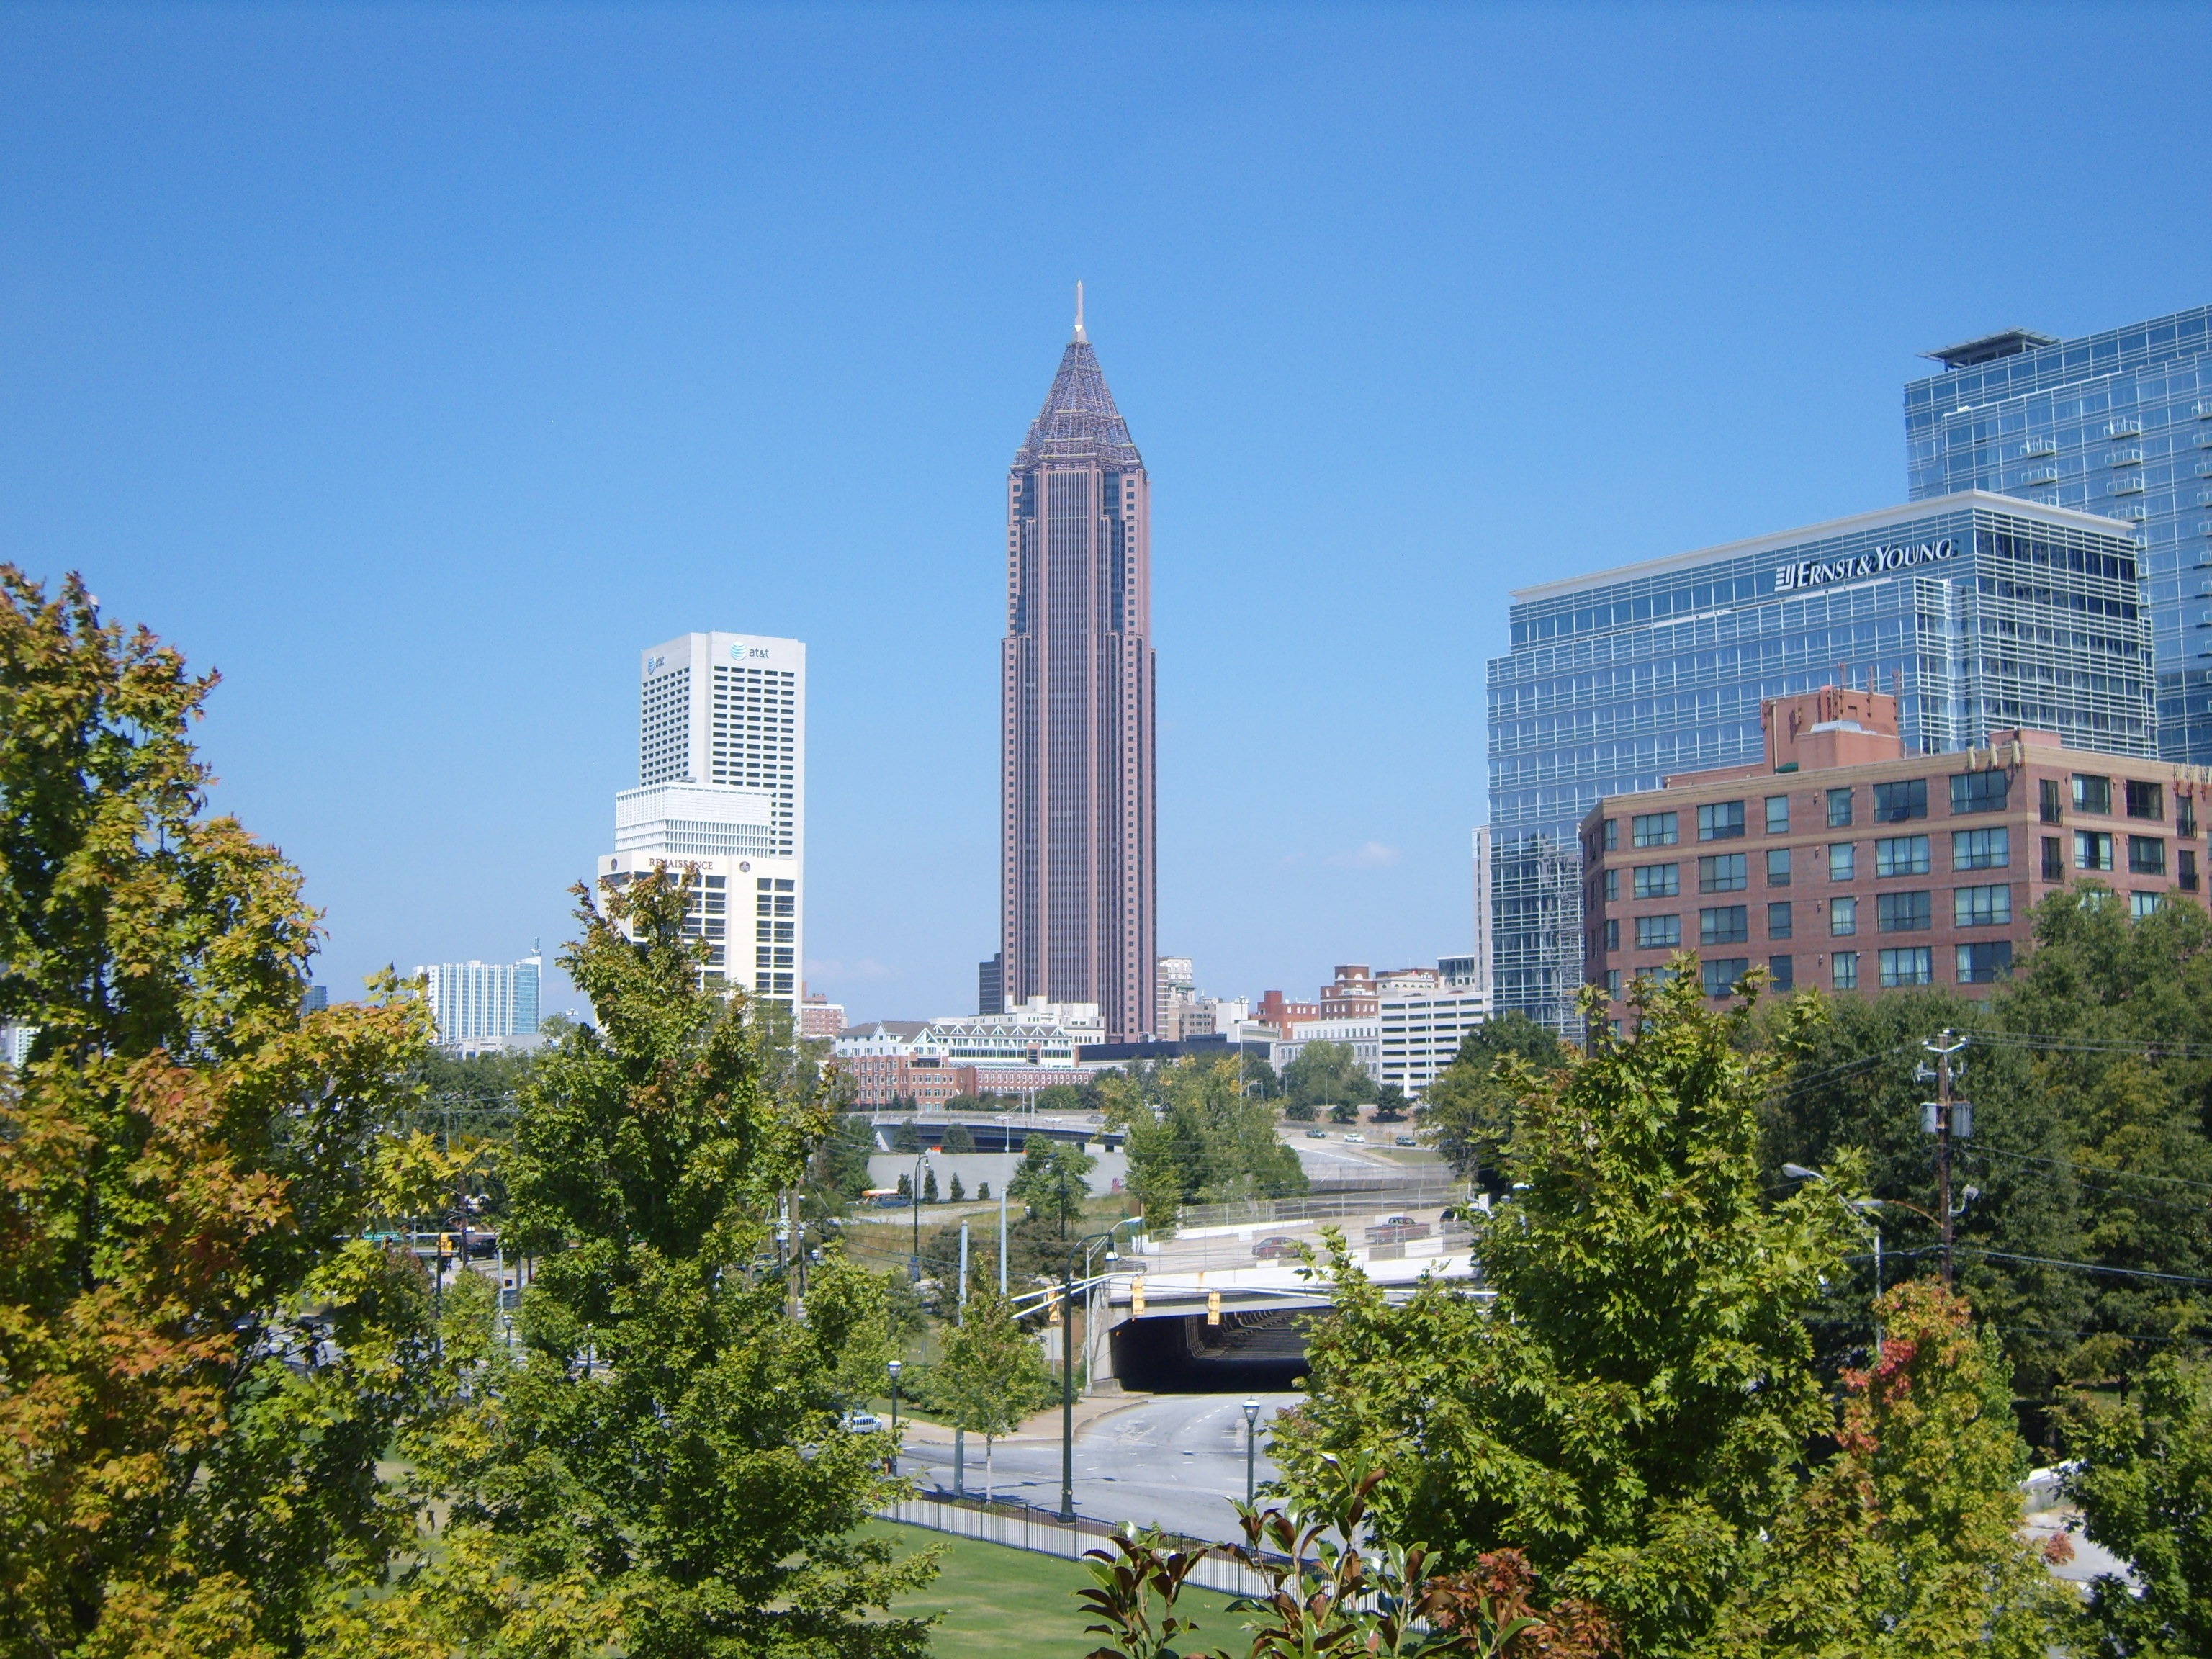
architecture, sky, skyline, city, skyscraper, urban, cityscape, downtown, tower, park, landmark, tower block, trees, outside, skyscrapers, buildings, towers, tall, georgia, atlanta, metropolis, cities, condominium, neighbourhood, urban area, residential area, human settlement, metropolitan area